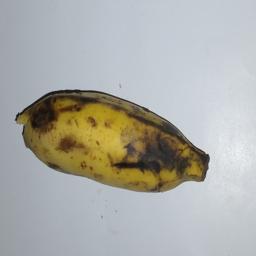
Banana variety: Champa Kola